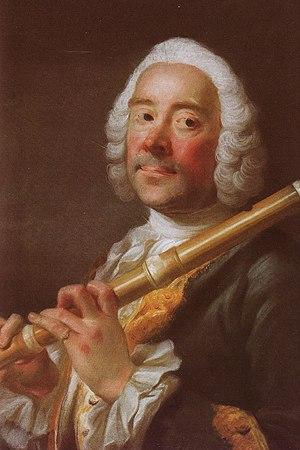
Jakob Friedrich Kleinknecht est un compositeur et maître de chapelle allemand.